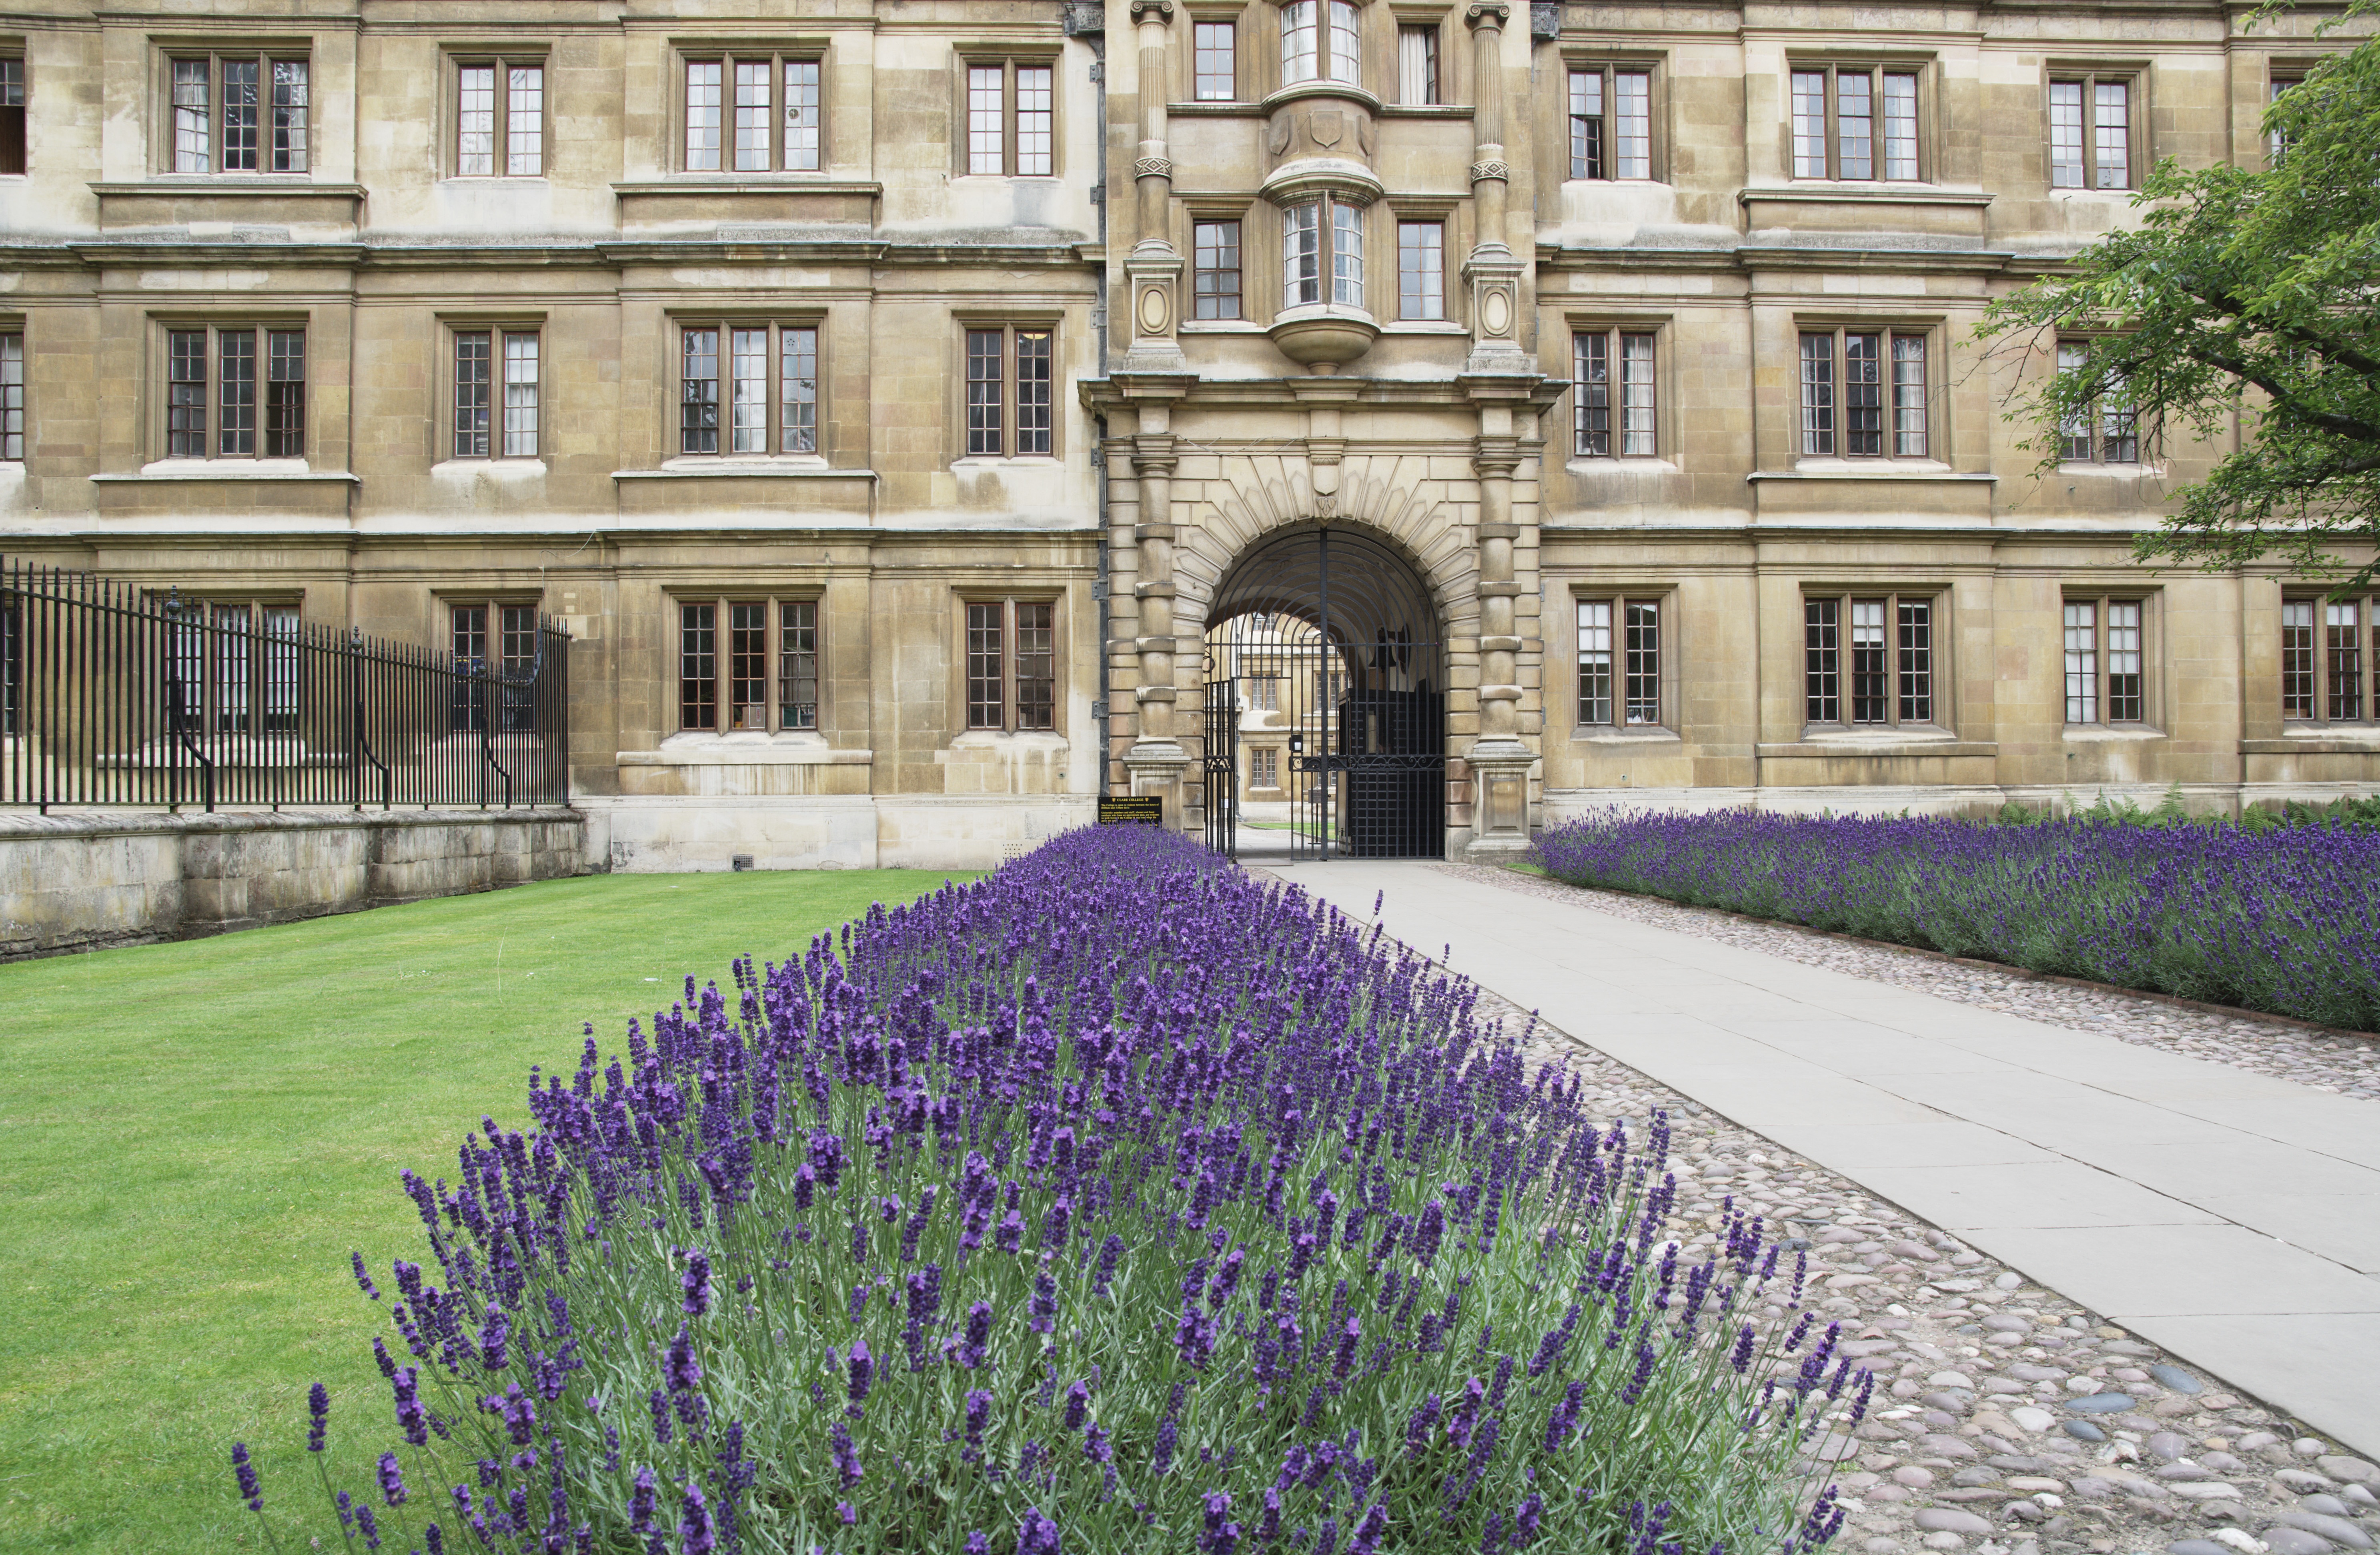
grass, plant, lawn, flower, building, facade, garden, old building, lavender, courtyard, cambridge, estate, stately home, clare college, residential area